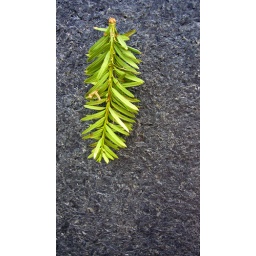
Twig, suspended in air, hooked to a stone wall by a long hair. Copyright 2007, Lindsey Kremkau